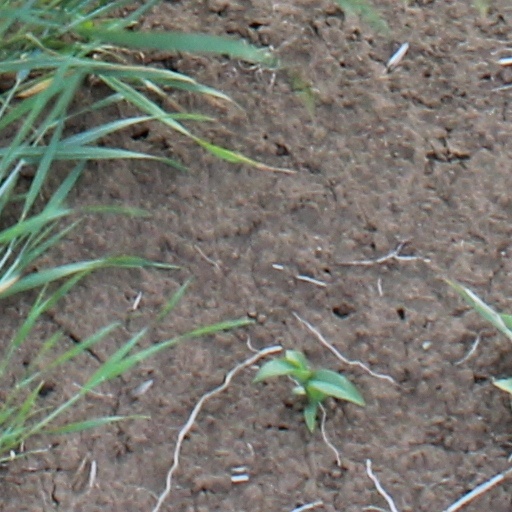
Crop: wheat